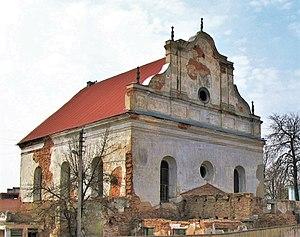
Le ghetto de Slonim — est un des 302 Ghettos de Biélorussie pendant la Seconde Guerre mondiale, un lieu de résidence forcée de la population juive de la ville de Slonim, en Biélorussie, en application du processus de la Shoah, pendant l'occupation des territoires de l'URSS par les armées du Troisième Reich. Il s'agit d'un ghetto dans lequel la Résistance juive permet à 500 personnes de s'échapper et de rejoindre la résistance.
Slonim est une ville de la voblast de Hrodna, en Biélorussie, et le centre administratif du raïon de Slonim. Sa population s'élevait à 49 513 habitants en 2017.
L’histoire des Juifs en Biélorussie paraît commencer au XIVᵉ siècle avec l’installation des premiers juifs dans le Grand-duché de Lituanie qui comprenait alors la Biélorussie. Après plus de cinq siècles d'une histoire importante sur les plans économique, culturel et religieux, la Shoah entraine leur quasi-disparition après leur regroupement forcé dans les ghettos locaux et leur déportation dans les camps d'extermination nazis, conformément aux plans de la « solution finale » et du Generalplan Ost. Ceux des Juifs qui l'ont pu ayant pris les armes pour résister, une petite population juive subsiste en Biélorussie soviétique mais finit par disparaître presque totalement par émigration ou assimilation dans les dernières années de l'Union soviétique et après l'indépendance de la Biélorussie.